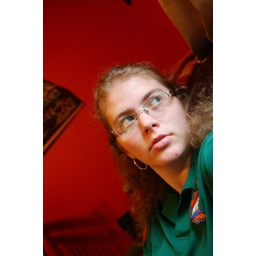
i love the way that the window light just illuminates my face and the wall in back is so rich in colour.